DNA Valley

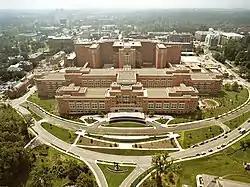

The National Institutes of Health (NIH) have played a major role in the development of the life science industry boom in Maryland, and thus the creation of DNA Valley. The NIH originally moved its headquarters from the Old Naval Observatory to Bethesda, Maryland in 1938. In 1989, as part of the launch of the Human Genome Project, the National Center for Human Genome Research (now known as The National Human Genome Research Institute) was founded in Bethesda. This made Bethesda the national hub for genetic research as genetic researchers from around the country came to help sequence the human genome. This project, being one of the most influential scientific projects of the last century, planted the seeds for the eventual biotechnology hub that has formed in the area since. The infrastructure and attention to the industry that the NCHGR and the HGP brought to Maryland are what opened the door to the extensive cell and gene therapy industries that Maryland and DNA Valley are now home to.